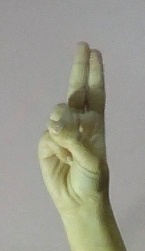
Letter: taa